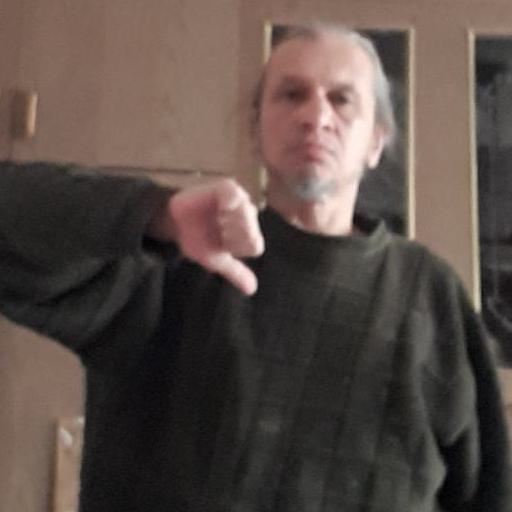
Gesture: dislike